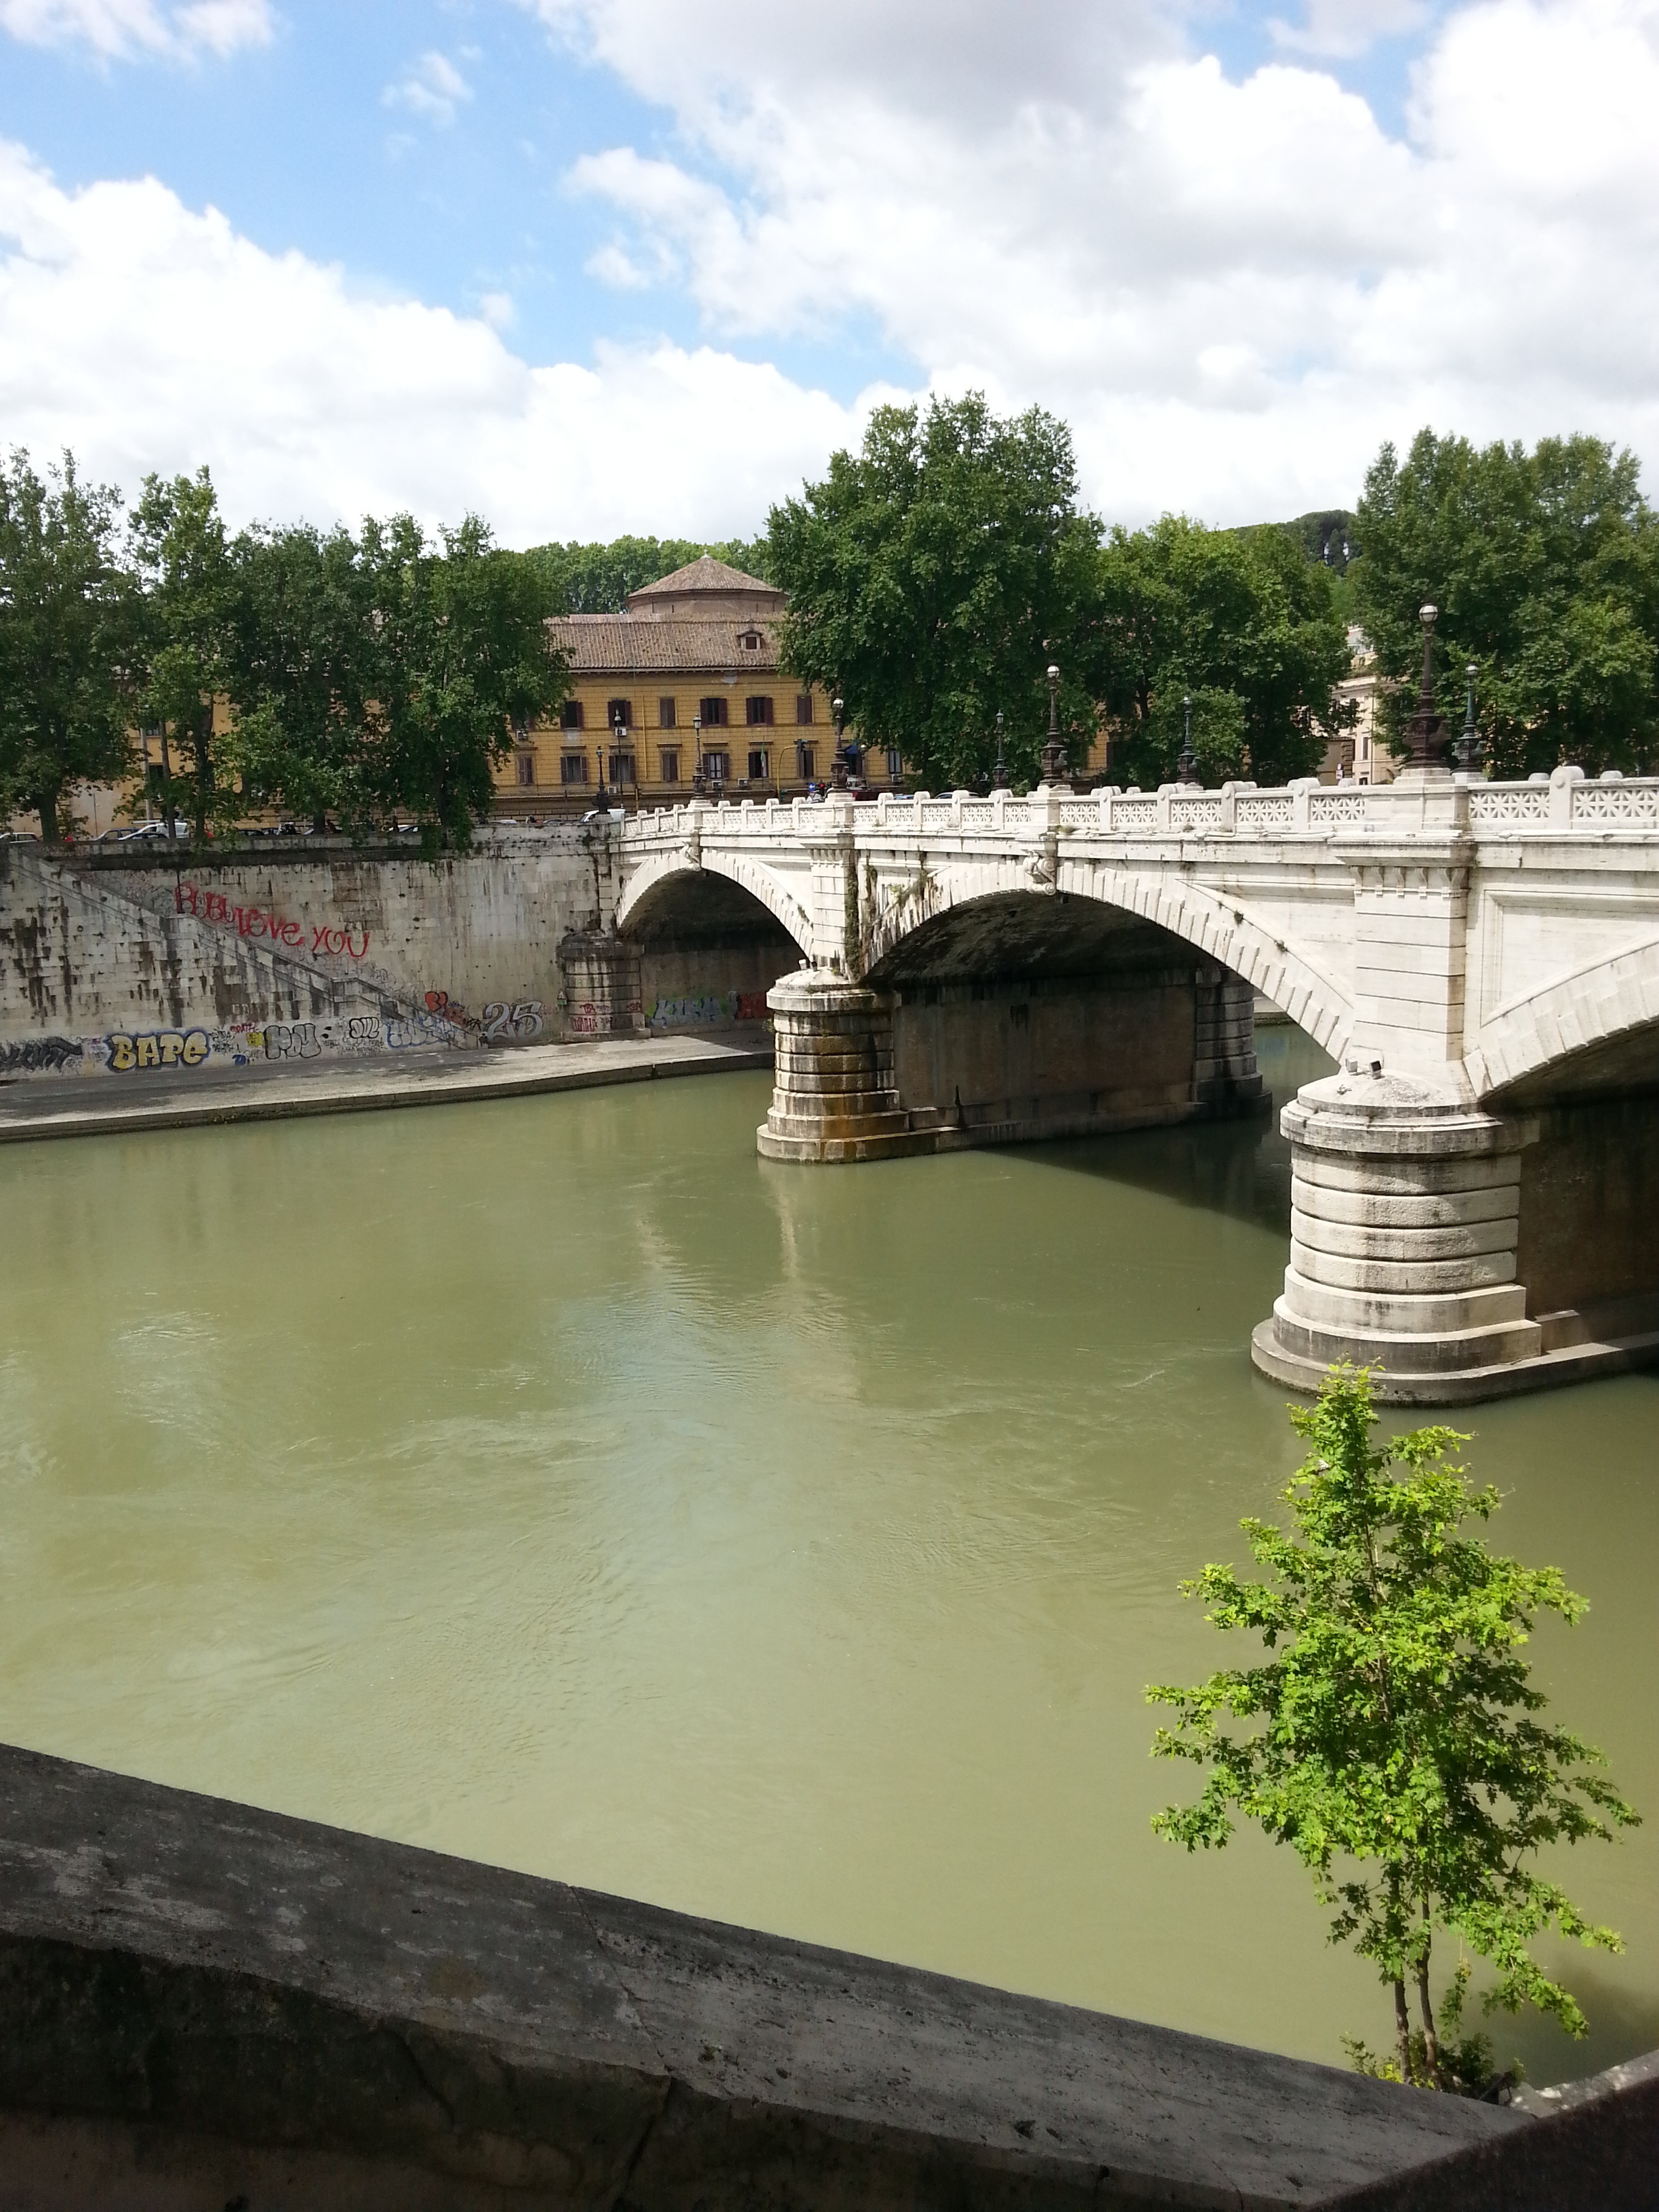
water, bridge, river, canal, summer, italy, reservoir, waterway, rome, historical, tiber, arch bridge, nonbuilding structure